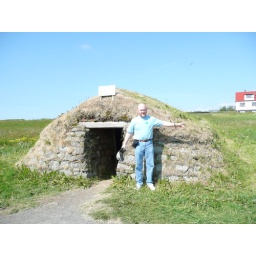
Cary standing in front of an old Icelandic building with a thatch roof -- Sunmore Museum